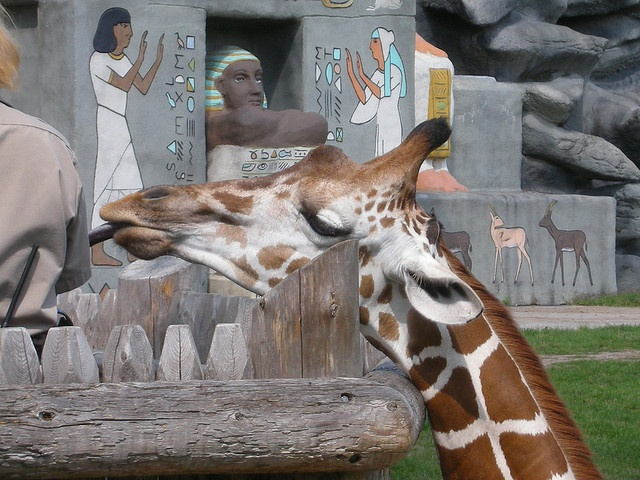
A giraffe sticking its tongue out over a wooden fence.
Giraffee is looking over a wooden fence and behind him is a structure with deer and people drawn on it.
A giraffe appears to drink from an instrument in an Egyptian-themed exhibit.
a close up of a giraffe near a wooden structure
A giraffe licking a persons arm over a wooden fence.